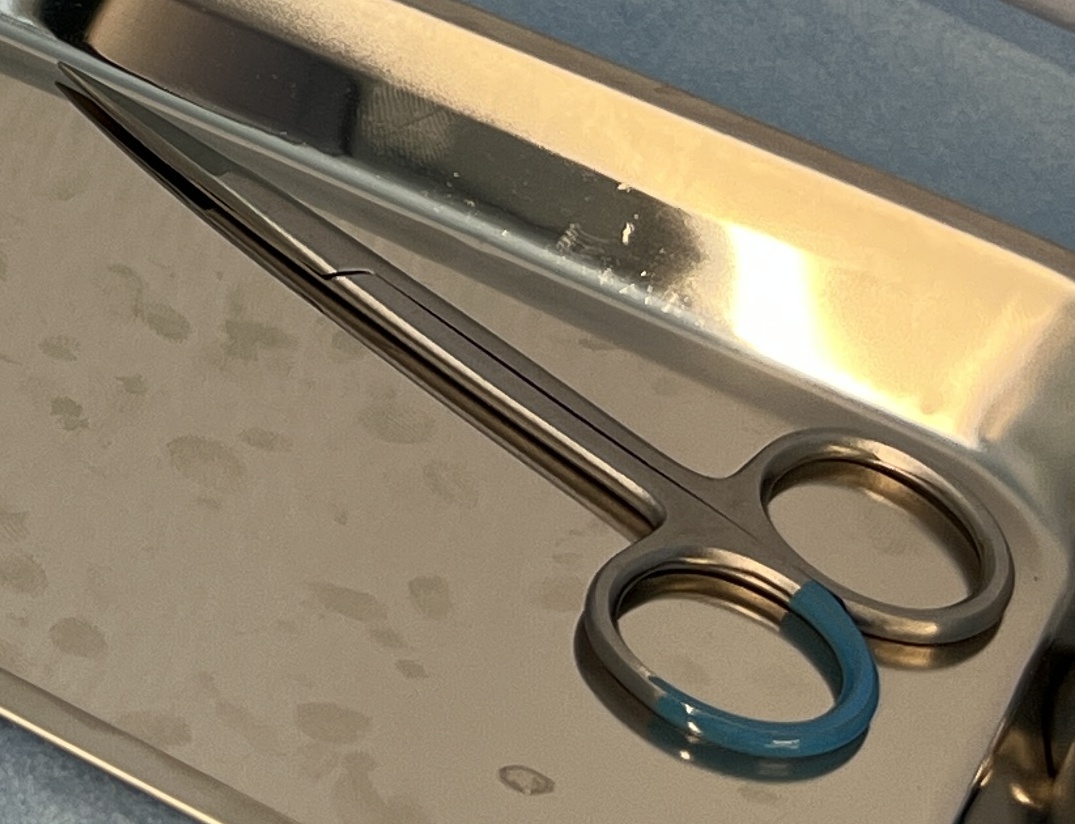
Hinged instrument state: closed